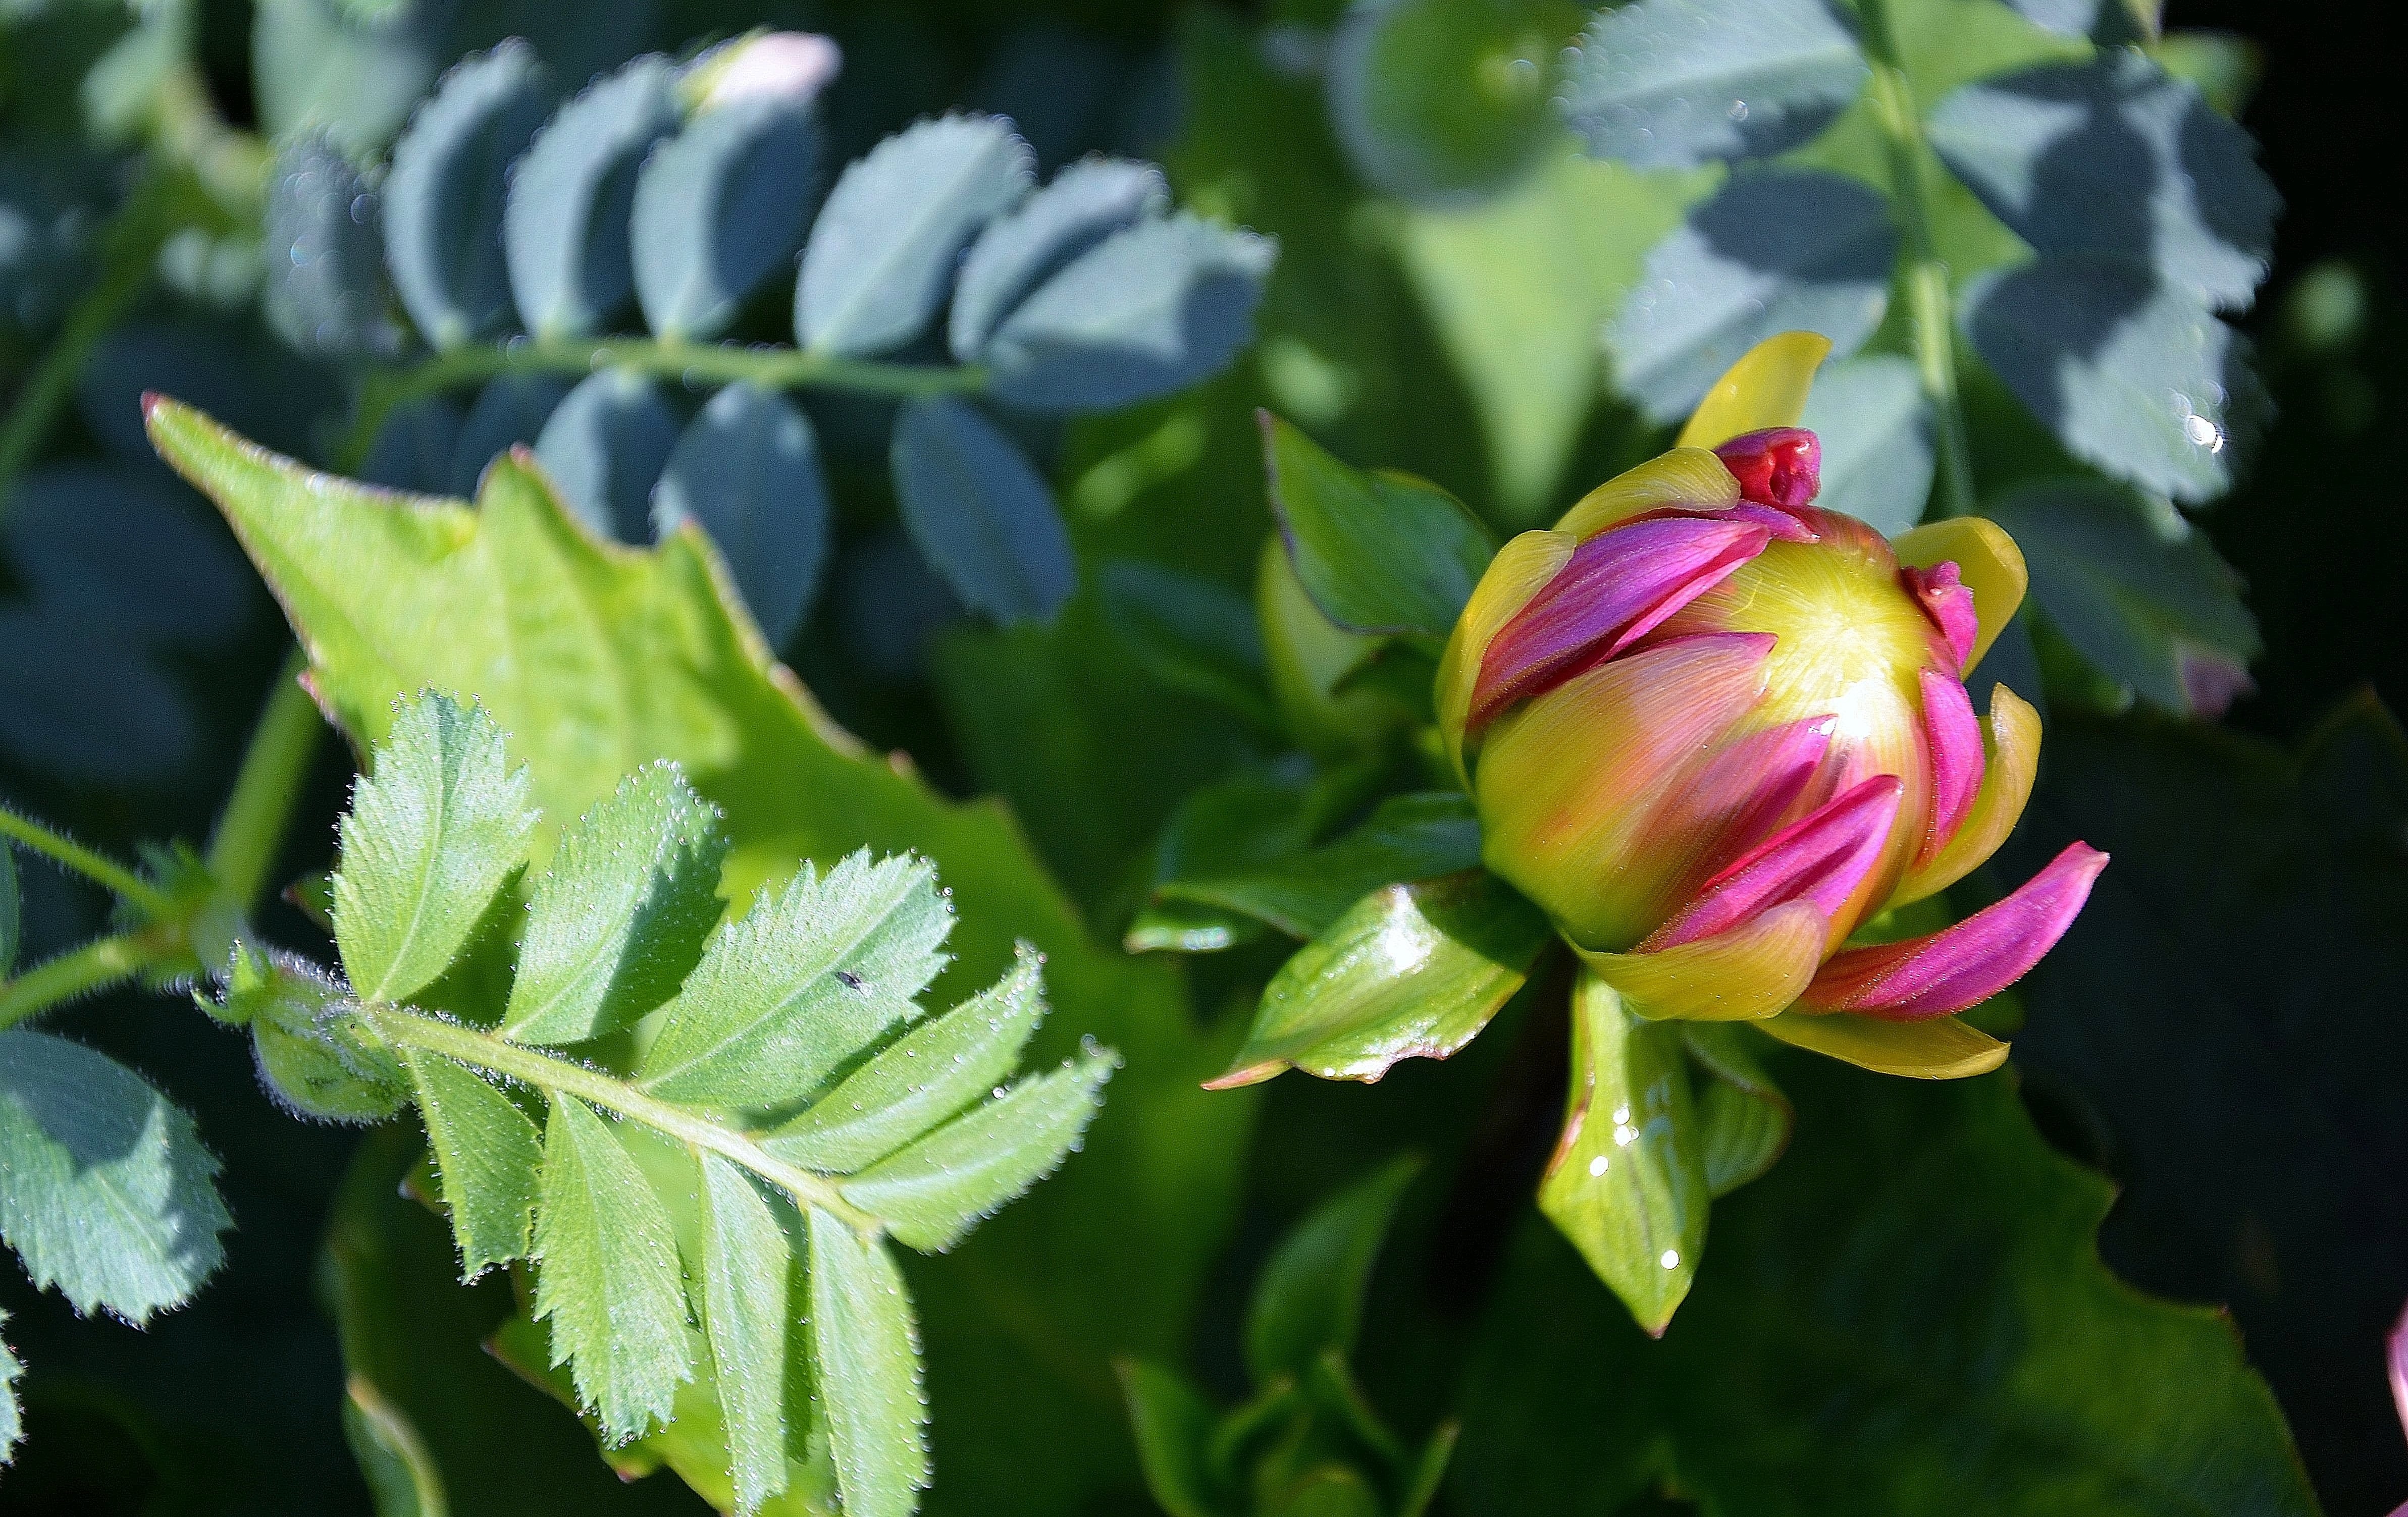
nature, blossom, plant, leaf, flower, petal, summer, macro, botany, garden, pink, flora, wildflower, flowers, dahlia, shrub, bud, pink flower, macro photography, flowering plant, light pink, land plant